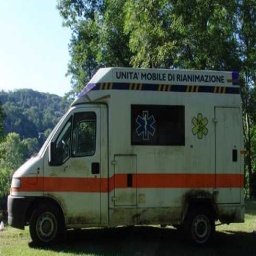
Label: ambulance